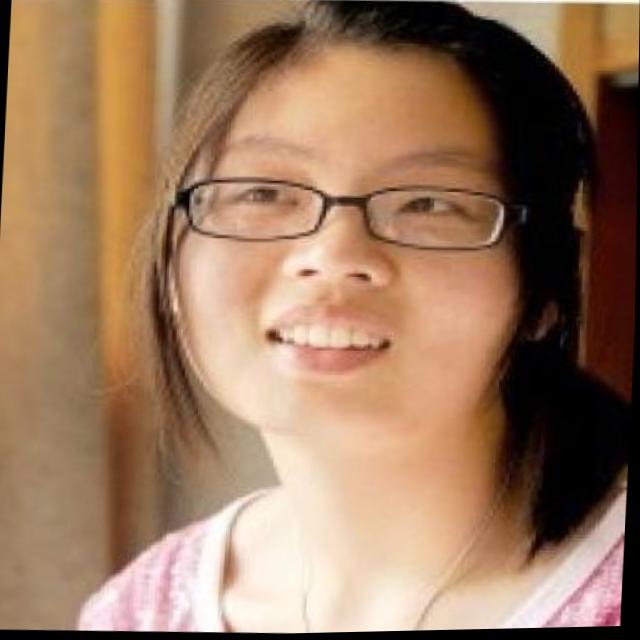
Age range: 13-20